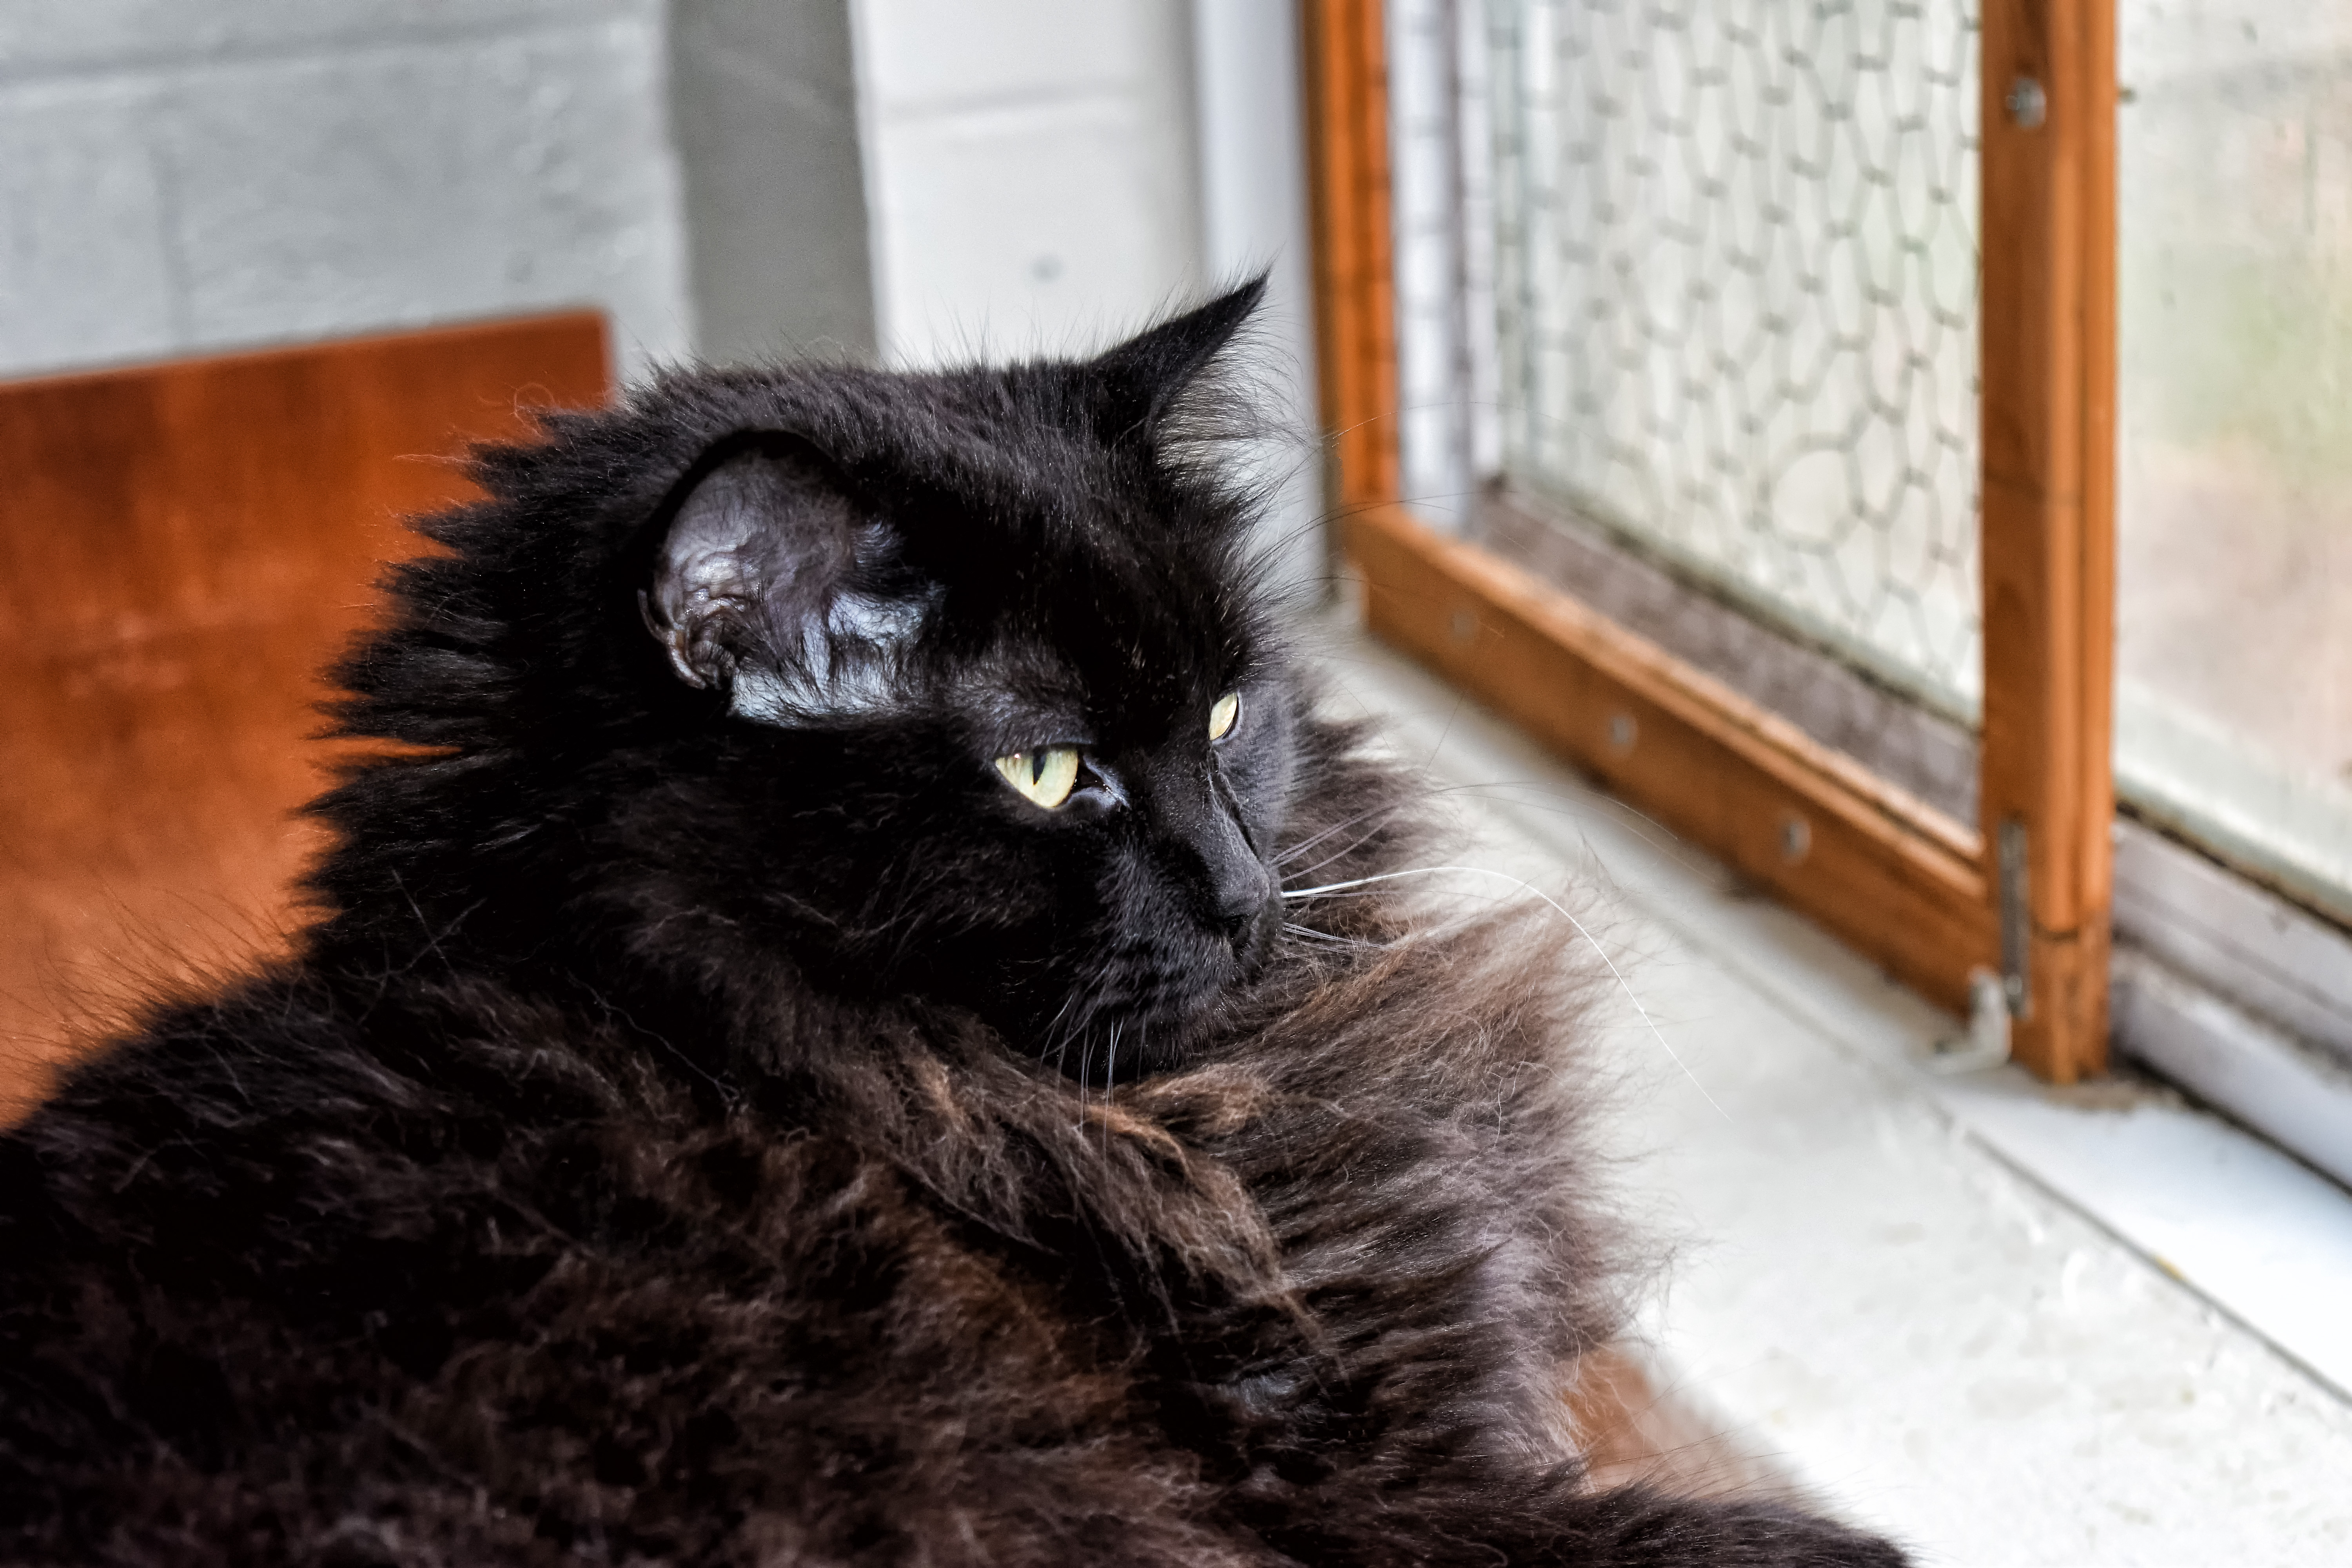
kitten, cat, mammal, black cat, black, whiskers, canada, vertebrate, chat, quebec, sherbrooke, norwegian forest cat, small to medium sized cats, cat like mammal, domestic short haired cat, domestic long haired cat